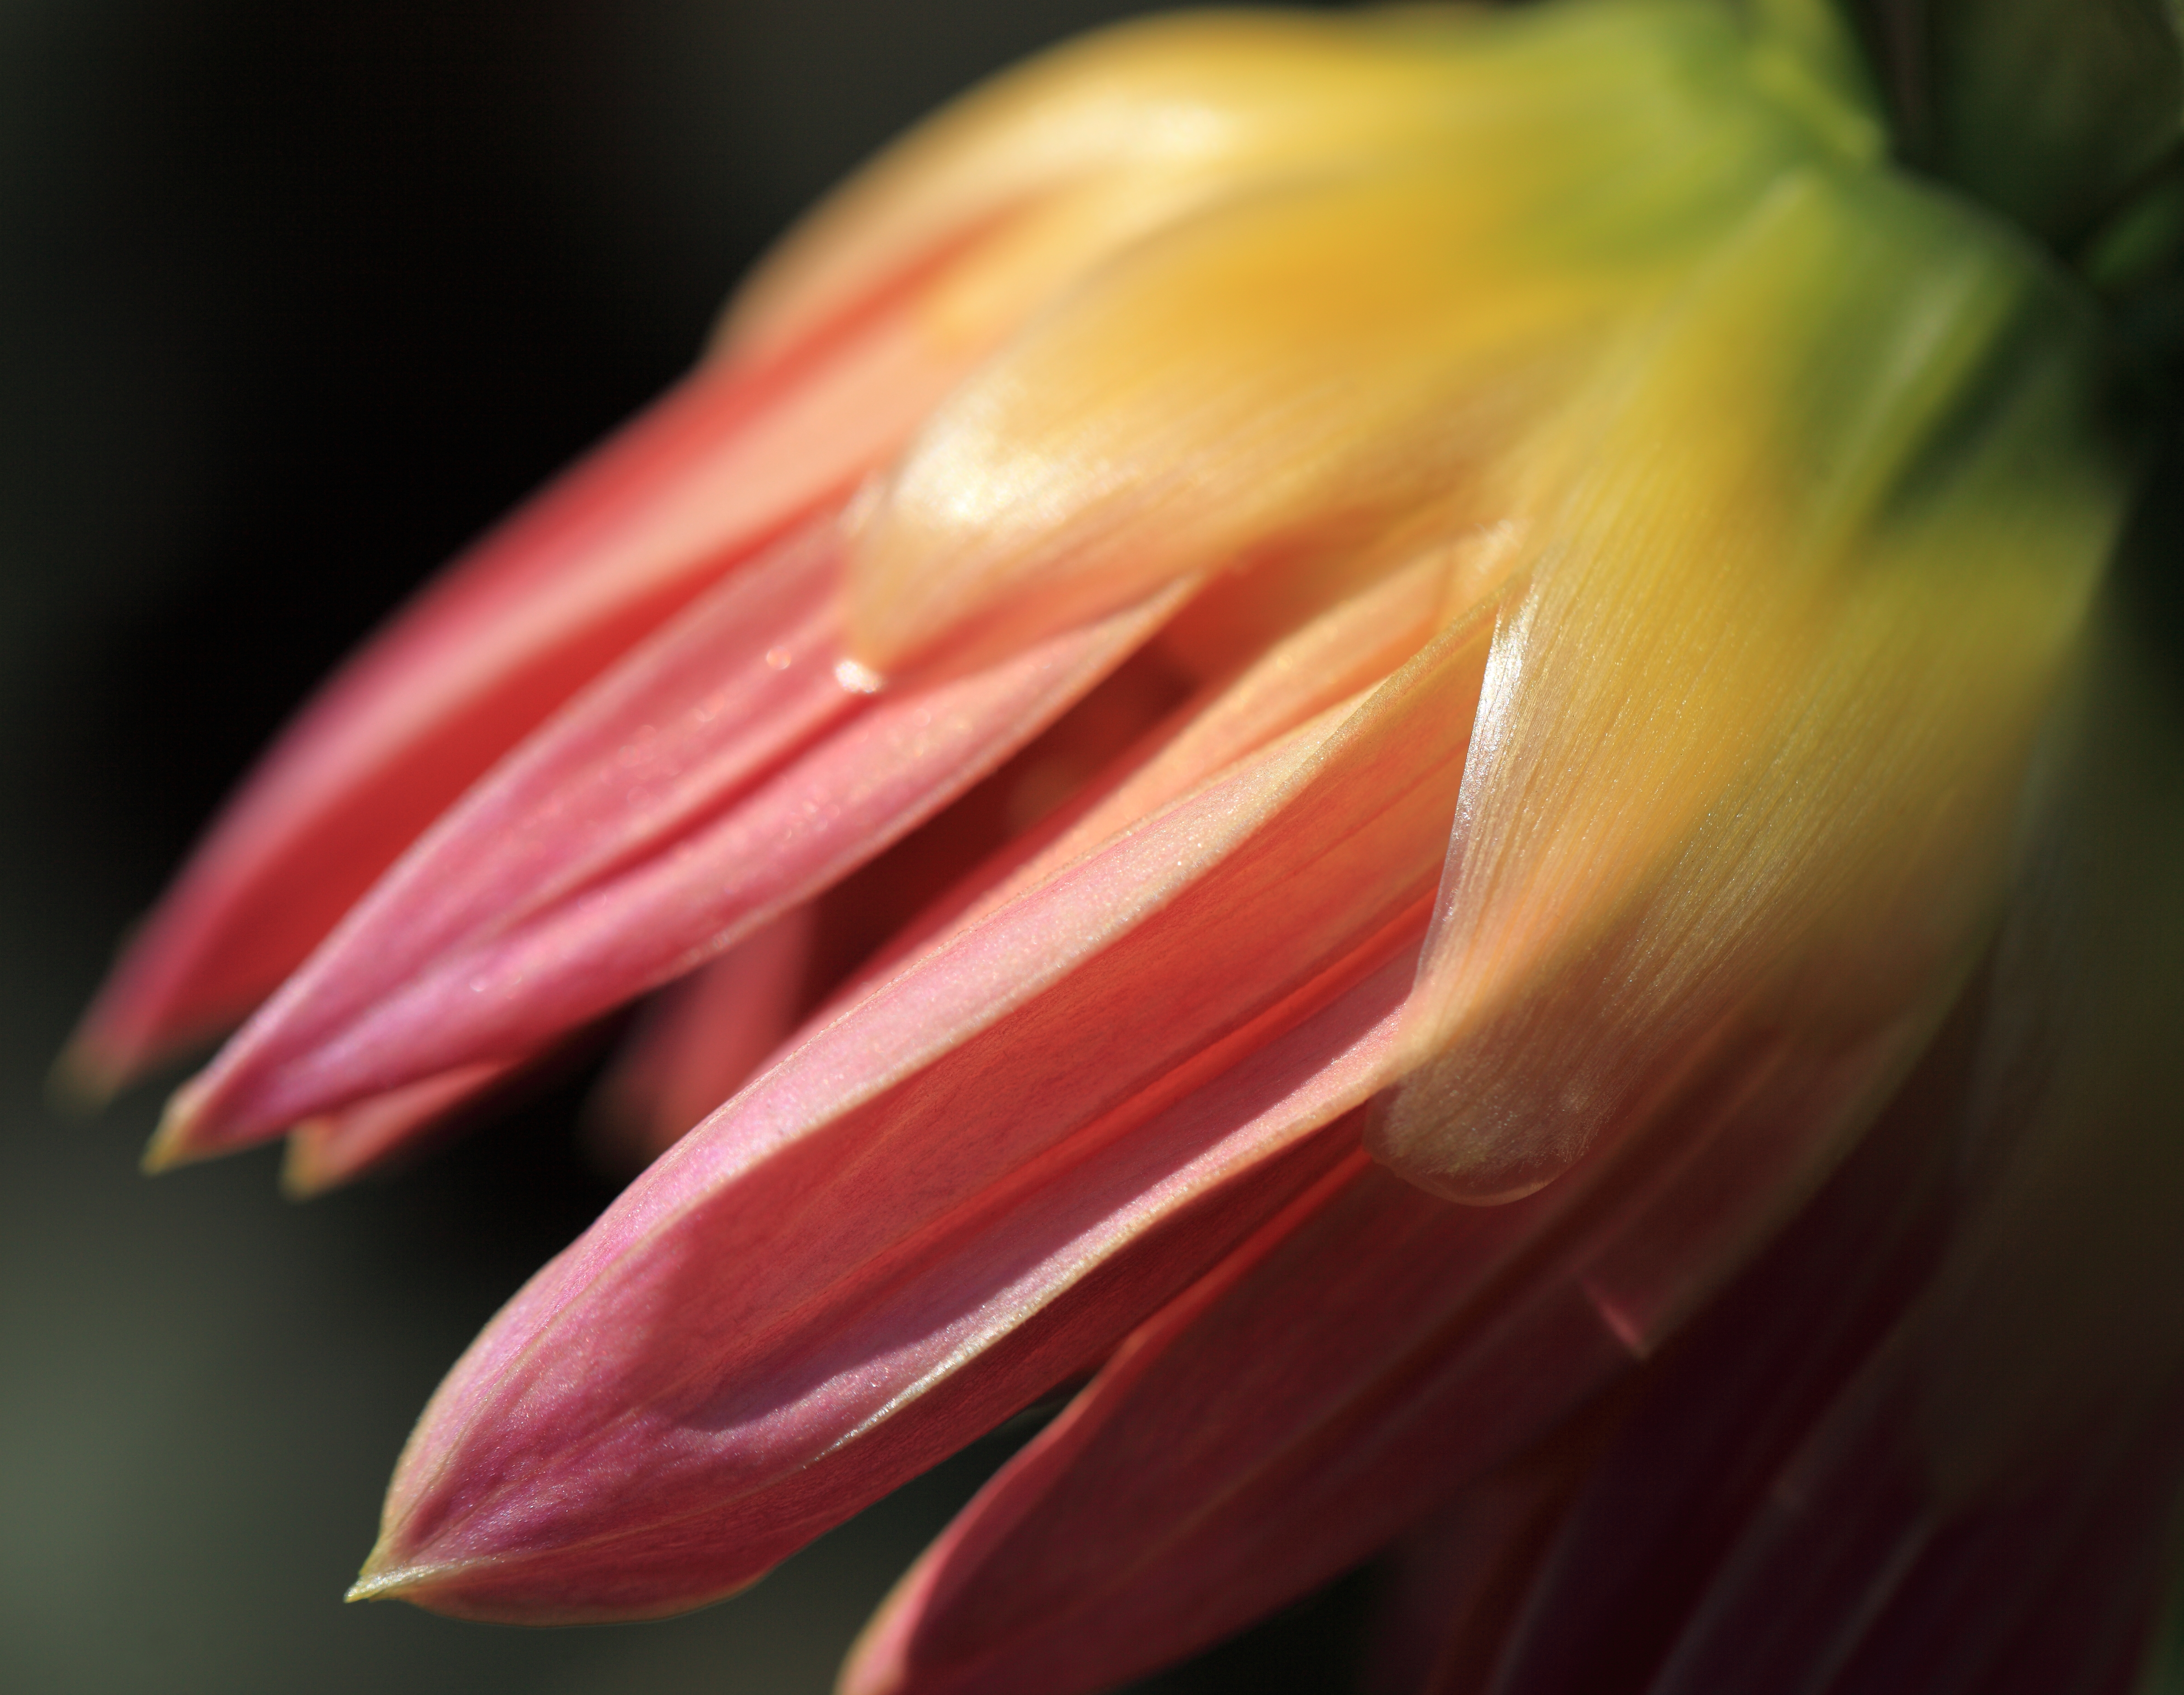
blossom, plant, photography, leaf, flower, petal, high, red, yellow, pink, flora, close up, dahlia, tokyo, 5d, hires, lily, markii, hi, res, resolution, jindaishokubutsukouen, choufu, macro photography, flowering plant, plant stem, land plant